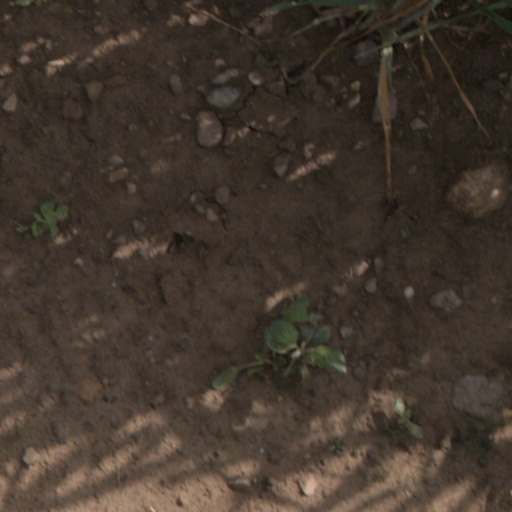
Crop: wheat